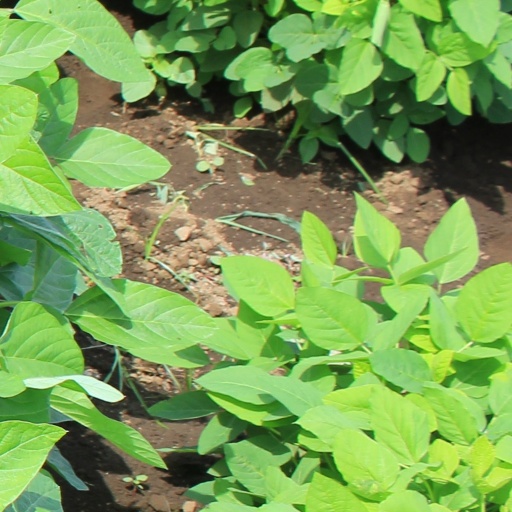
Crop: soybean